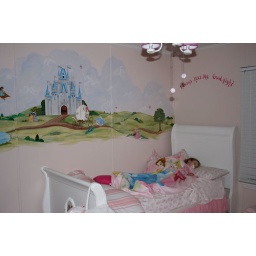
Sleeping in her big girl bed